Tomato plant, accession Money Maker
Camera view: horizontal (90 deg, fisheye); turntable rotation: 90 degrees
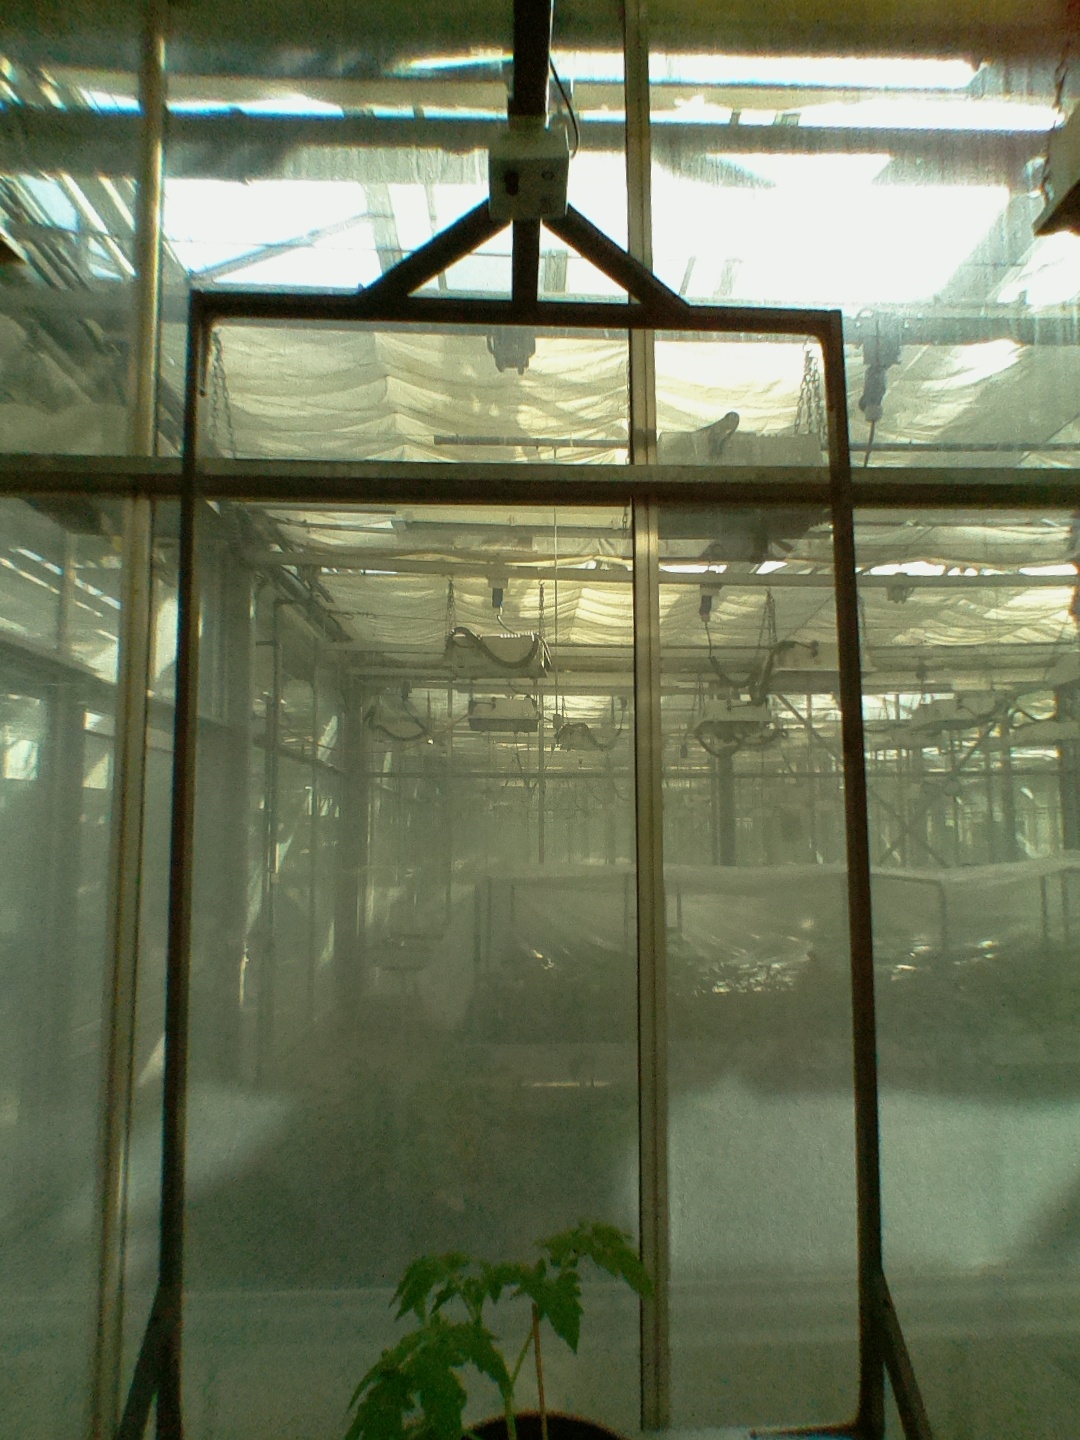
BBCH growth stage 13: 6 of true leaves visible